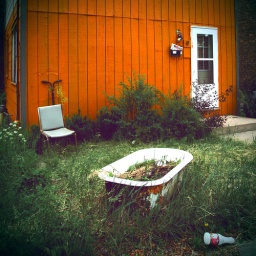
A bath and a chair in front of a house on Willy St.